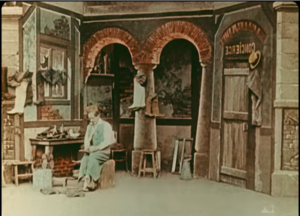
Photo extraite de ""Un Locataire diabolique"" (1909) de George Méliès"